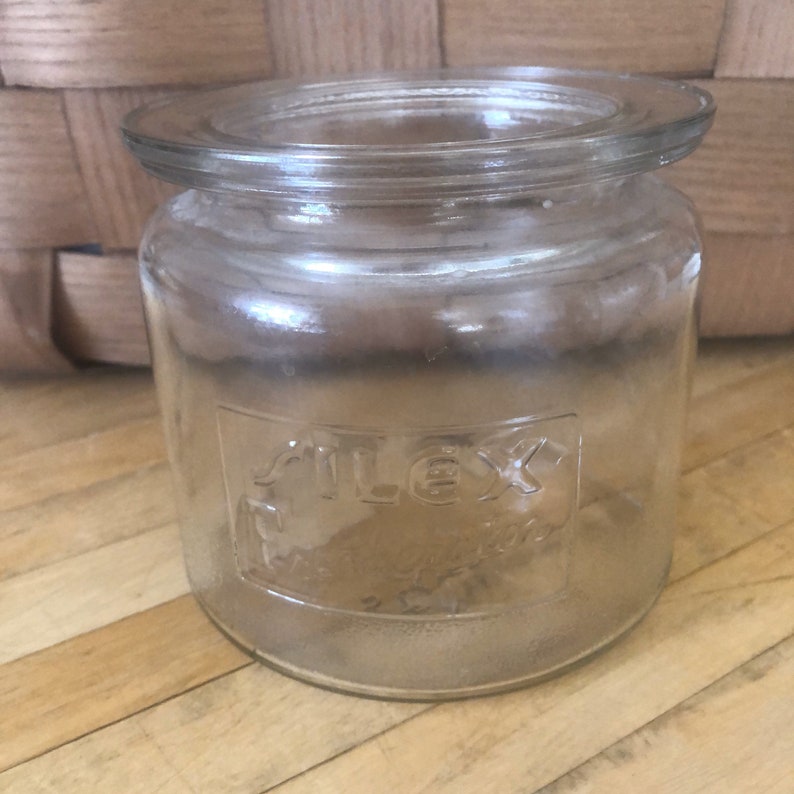
Waste category: glass